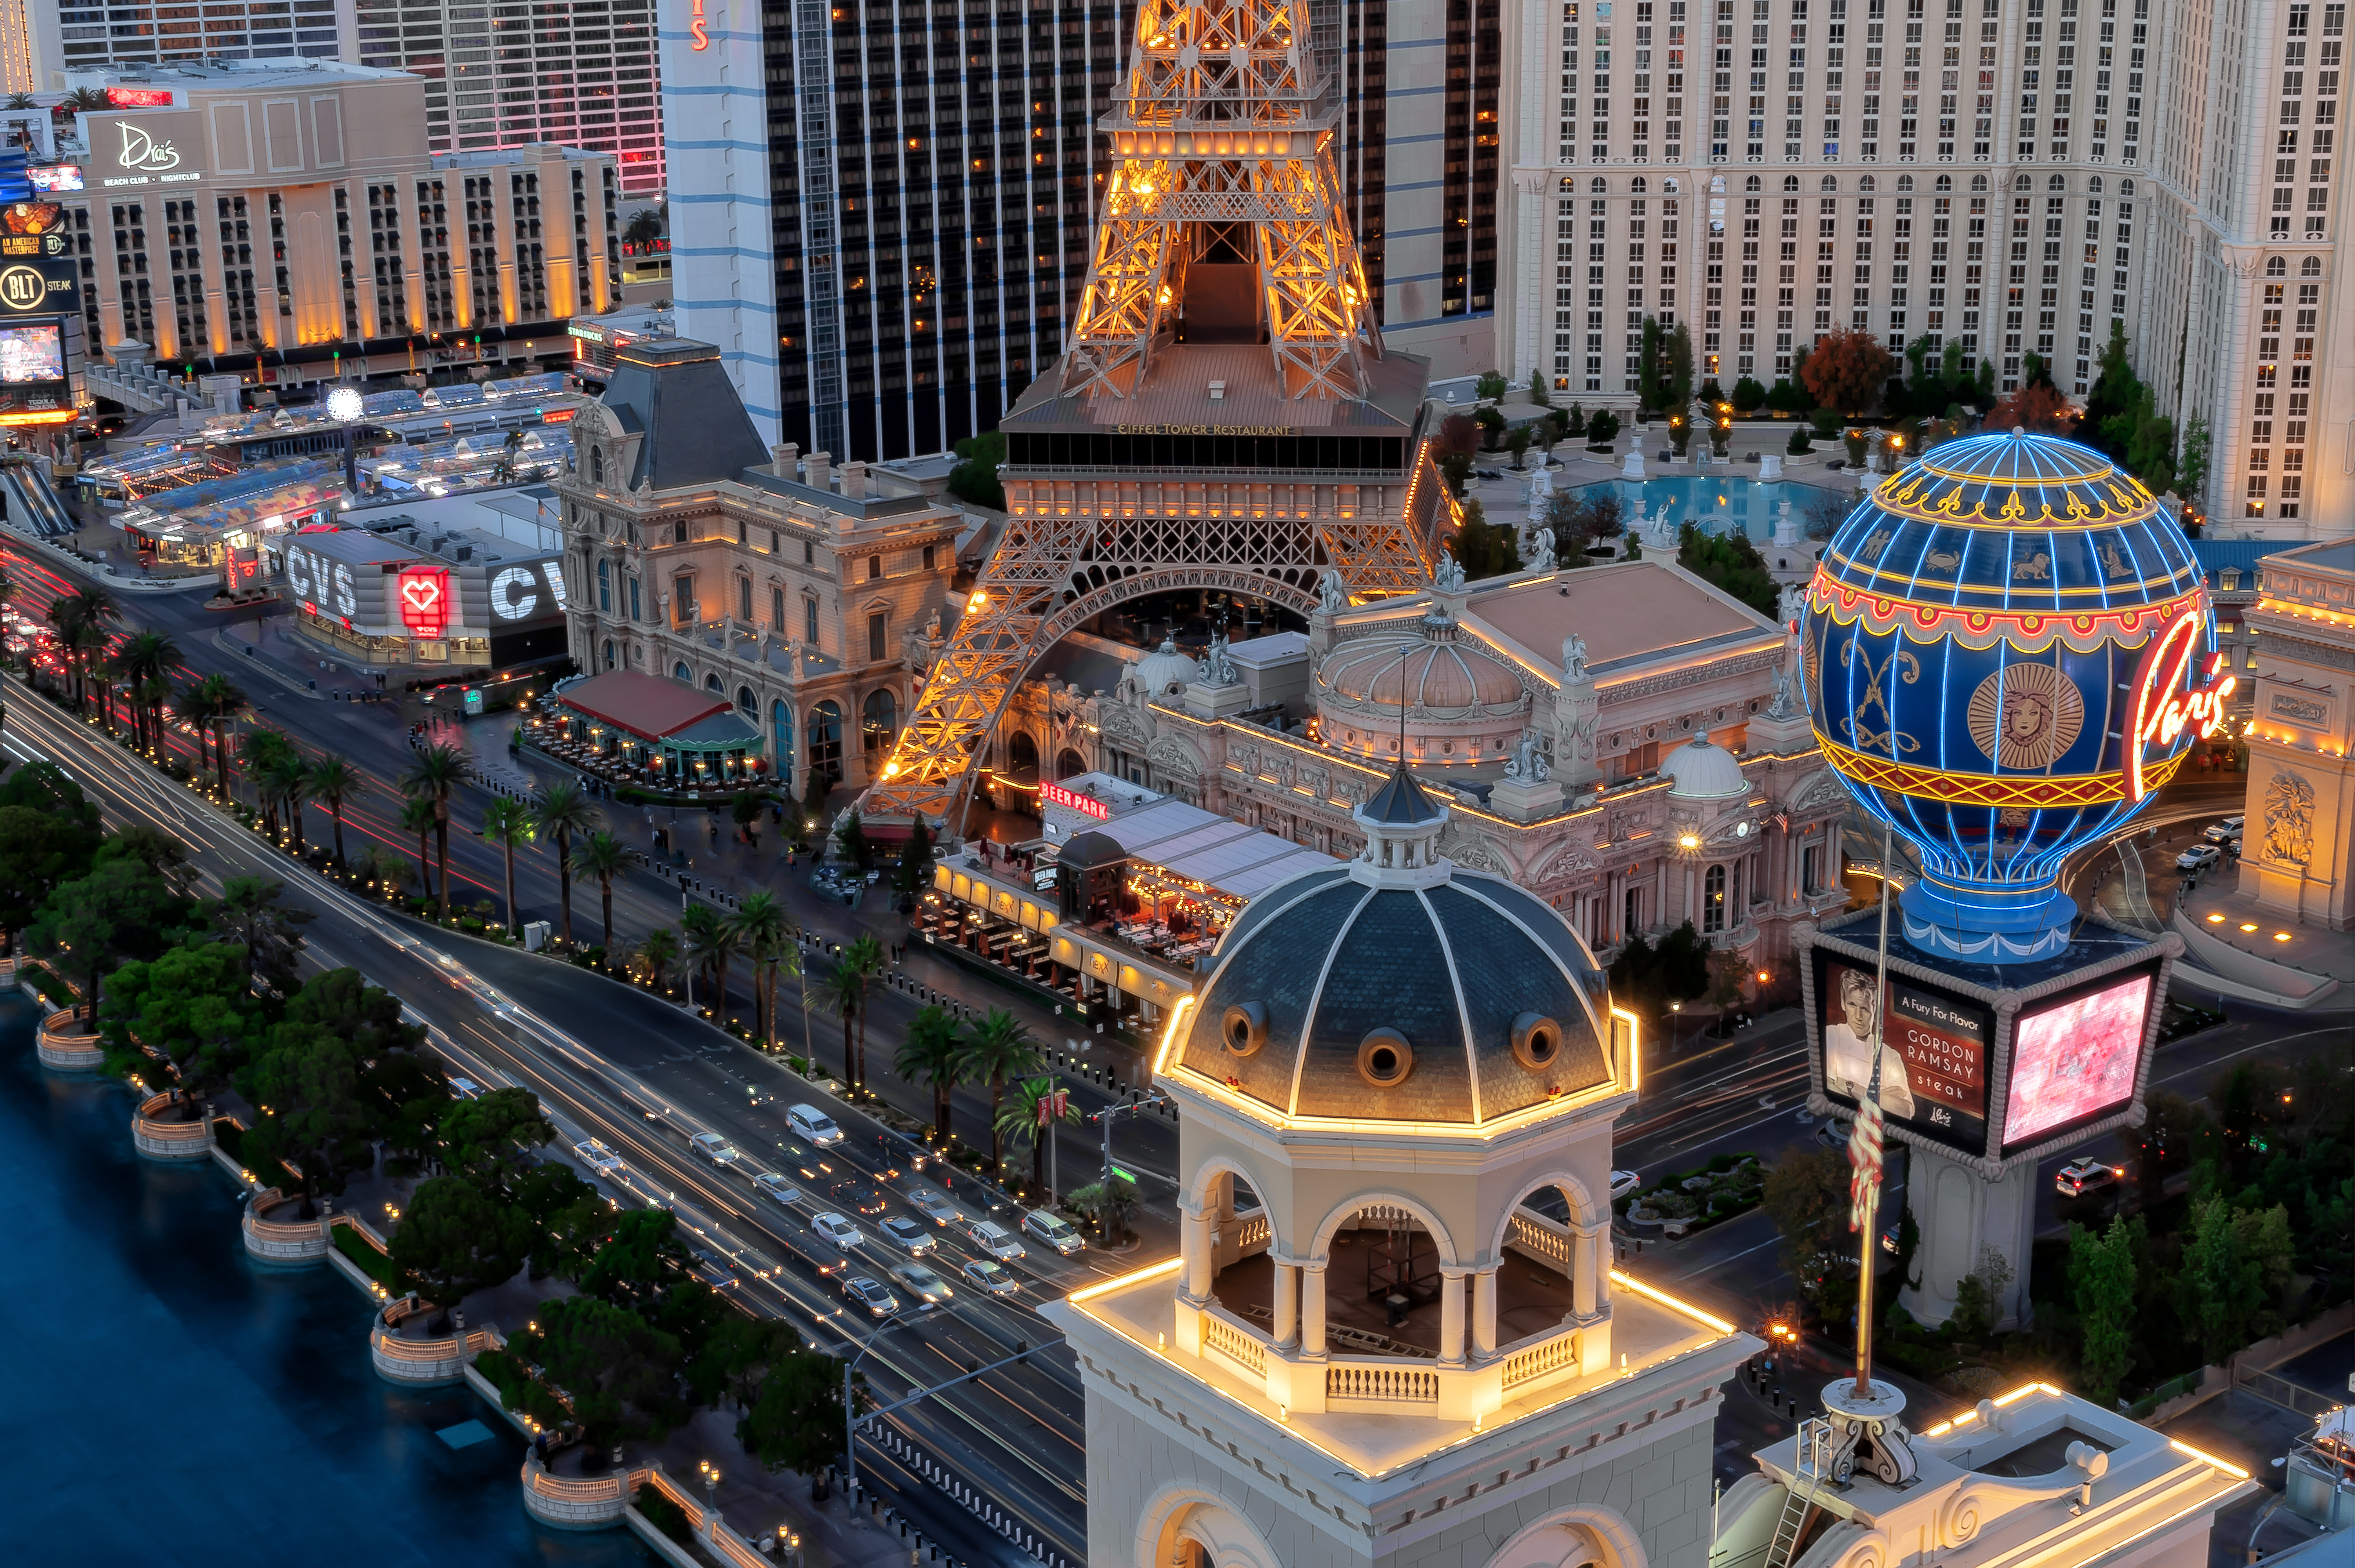
bracken, geotagged, united states, usa, a6500, arc de triomphe, bellagio, Bellagio Fountain, blue hour, buildings, casino, city, City of Las Vegas, City Scenery, cityscape, Clark County, Clark County Nevada, Clark County NV, dark, downtown, Dowtown Las Vegas, dusk, eiffel tower, ferris wheel, Flamingo Hotel, hotel, Hotel And Casino, Hotel View, La Fountaine Des Mers, landmark, las vegas, Las Vegas Attraction, las vegas boulevard, Las Vegas Lights, Las Vegas Luxury Hotel, Las Vegas NV, Las Vegas Photography, las vegas strip, light trails, long exposure, Montgolfier Balloon, neon sign, nevada, Nevada Tourism, night, night photography, nightscape, Paradise Nevada, Paris Las Vegas, Paris Opera House, sony, SONY a6500, SONY Alpha 6500, sony mirrorless, The Cosmopolitan of Las Vegas, topaz, Topaz BuzSim, tourist attraction, traffic, travel, travel photography, twilight, vacation, Vacation Photo, vegas, view, vista, metropolitan area, urban area, scale model, building, architecture, human settlement, metropolis, byzantine architecture, tower block, tower, world, aerial photography, place of worship, basilica, landscape, mixed use, tourism, skyscraper, mosque, shrine, dome, skyline, miniature, town square, urban design